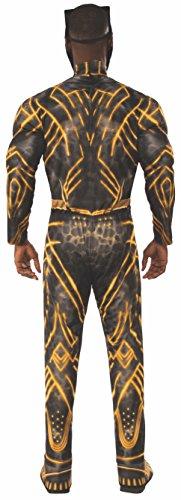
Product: Rubie's Men's Deluxe Erik Killmonger Battle Suit Muscle Chest
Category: Clothing, Shoes & Jewelry | Costumes & Accessories | Kids & Baby | Boys | Costumes
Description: Deluxe Erik Killmonger battle suit black/gold padded muscle chest jumpsuit with shoe-covers and mask.
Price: $33.97 - $64.99